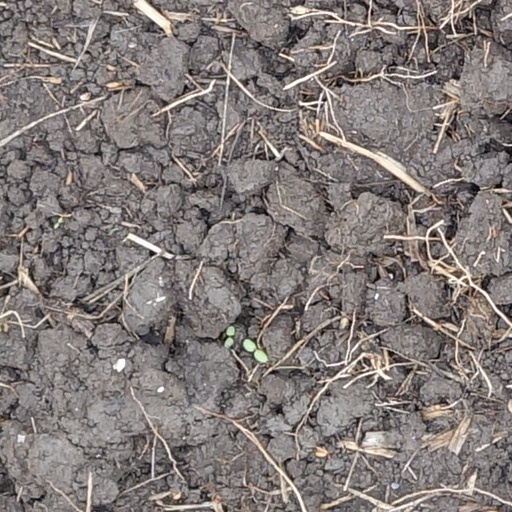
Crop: wheat